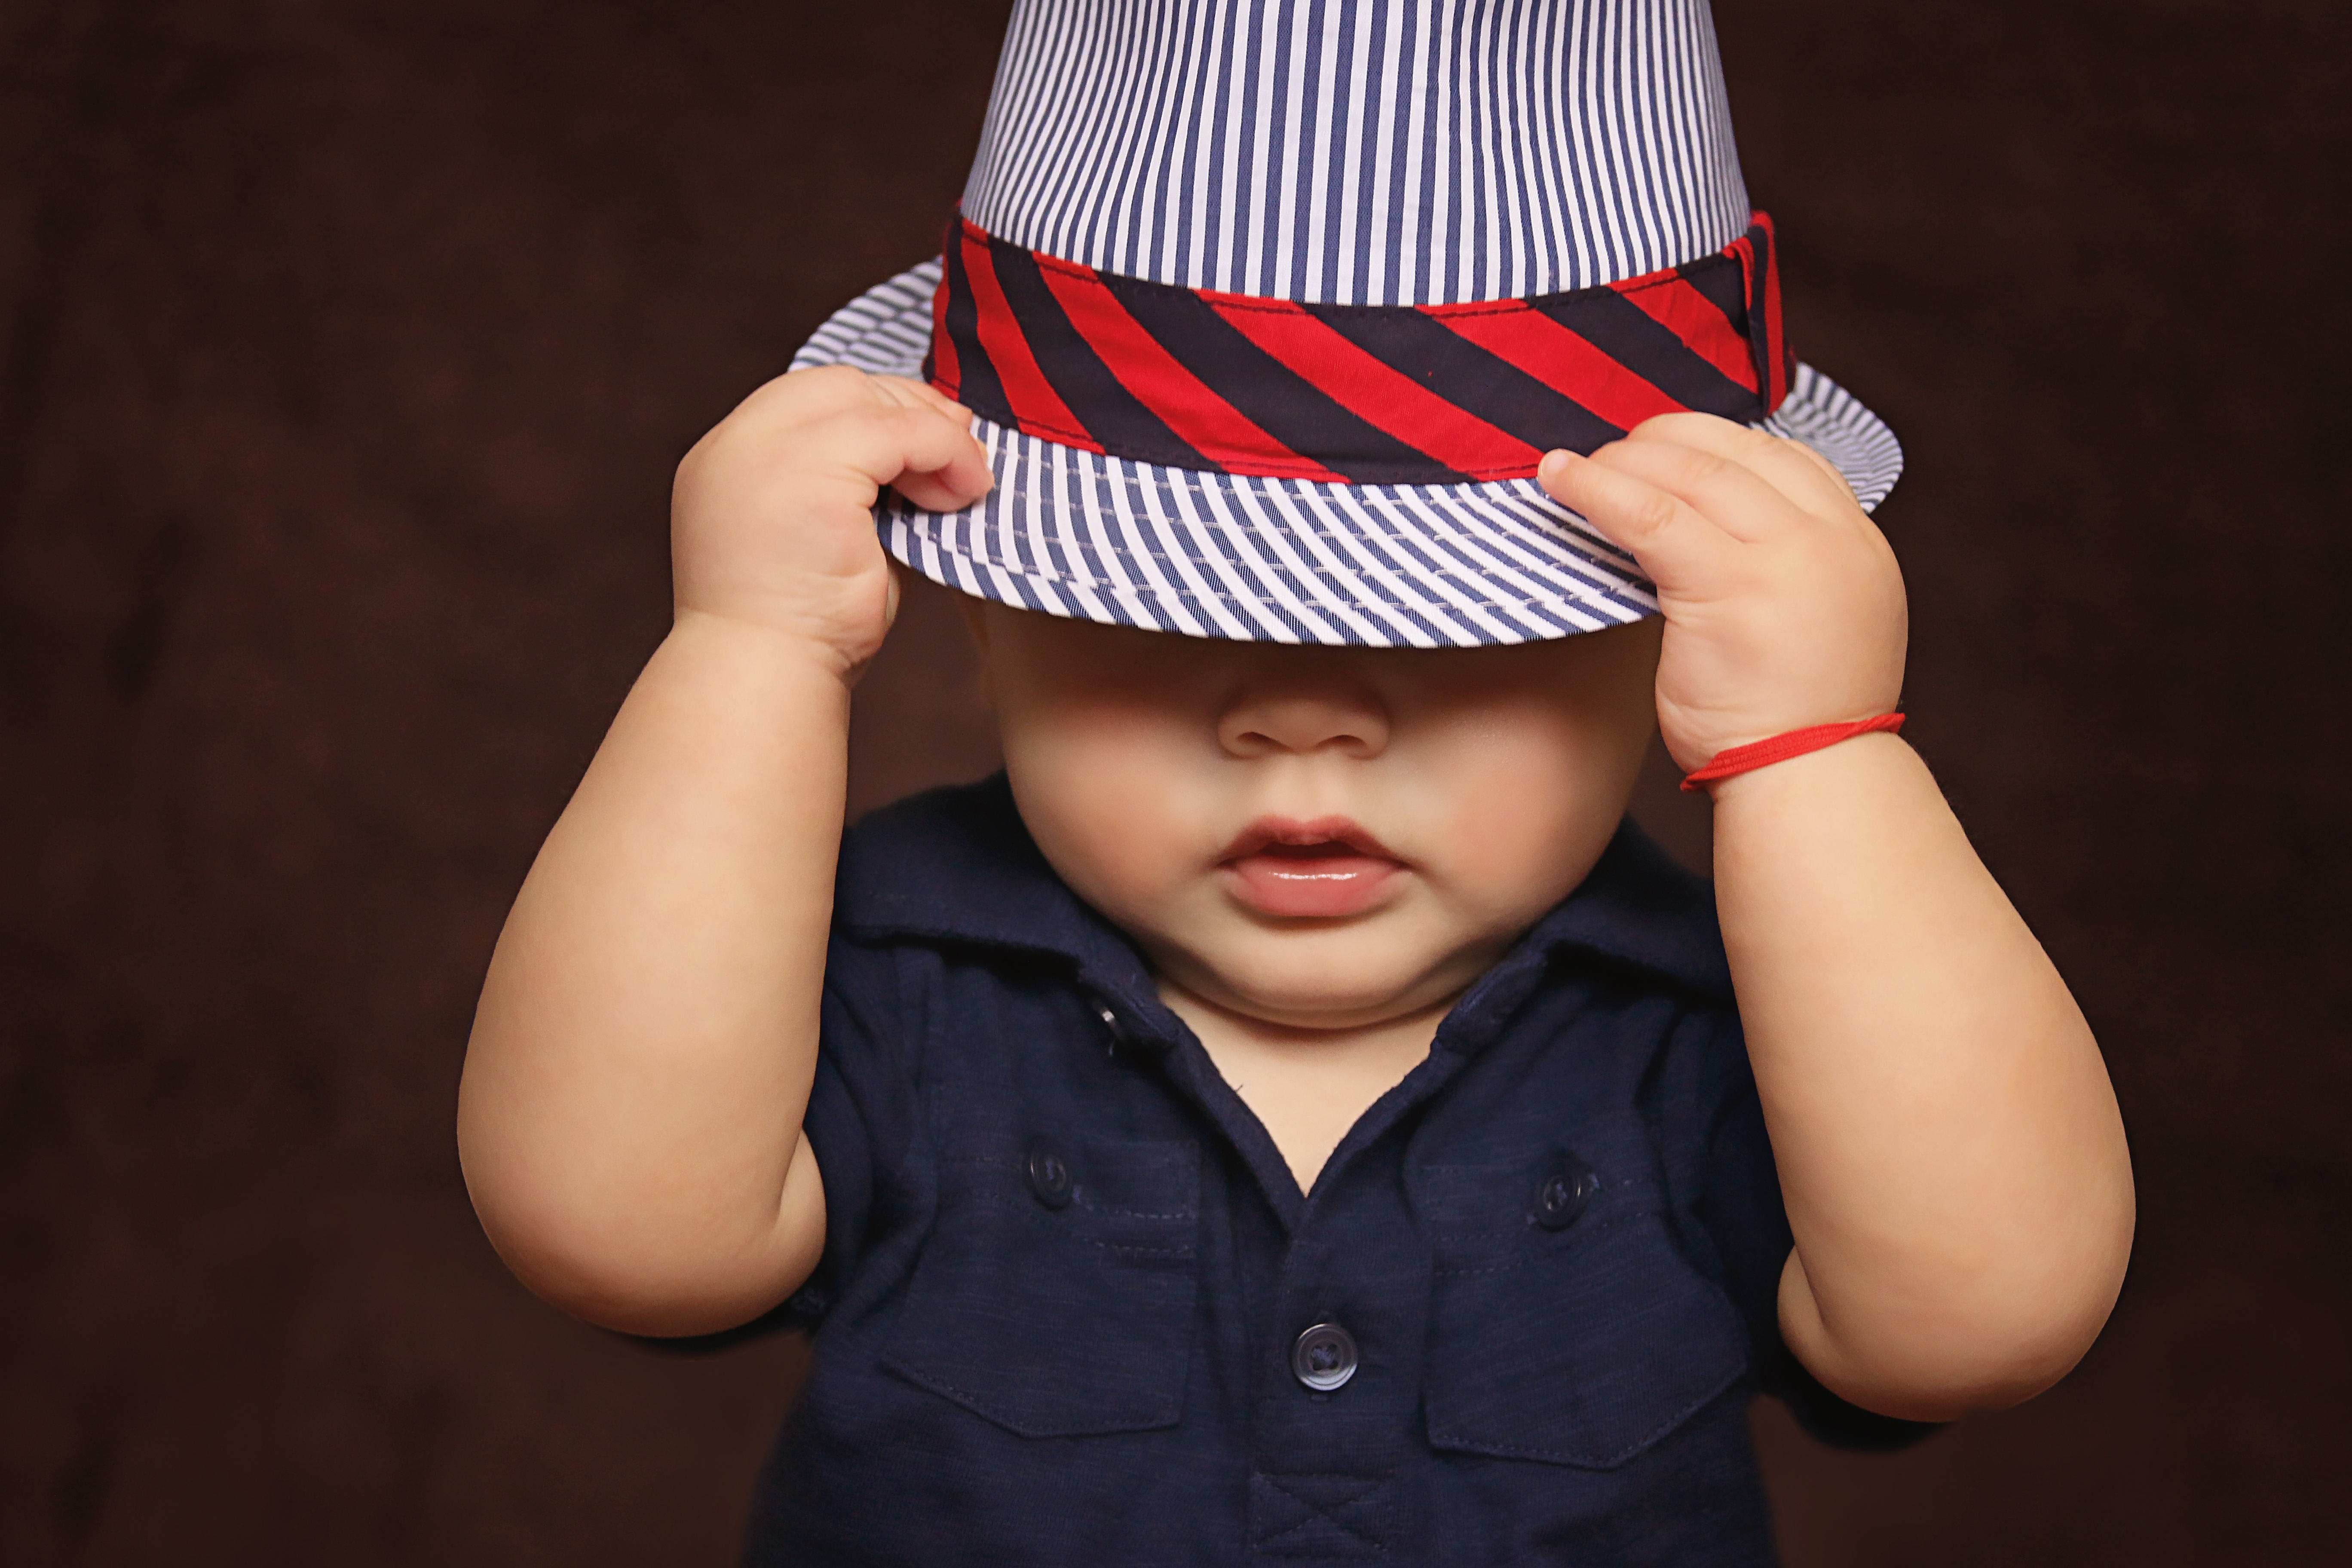
person, girl, boy, cute, portrait, model, child, hat, fashion, clothing, baby, infant, toddler, cap, adorable, abdomen, photo shoot, portrait photography